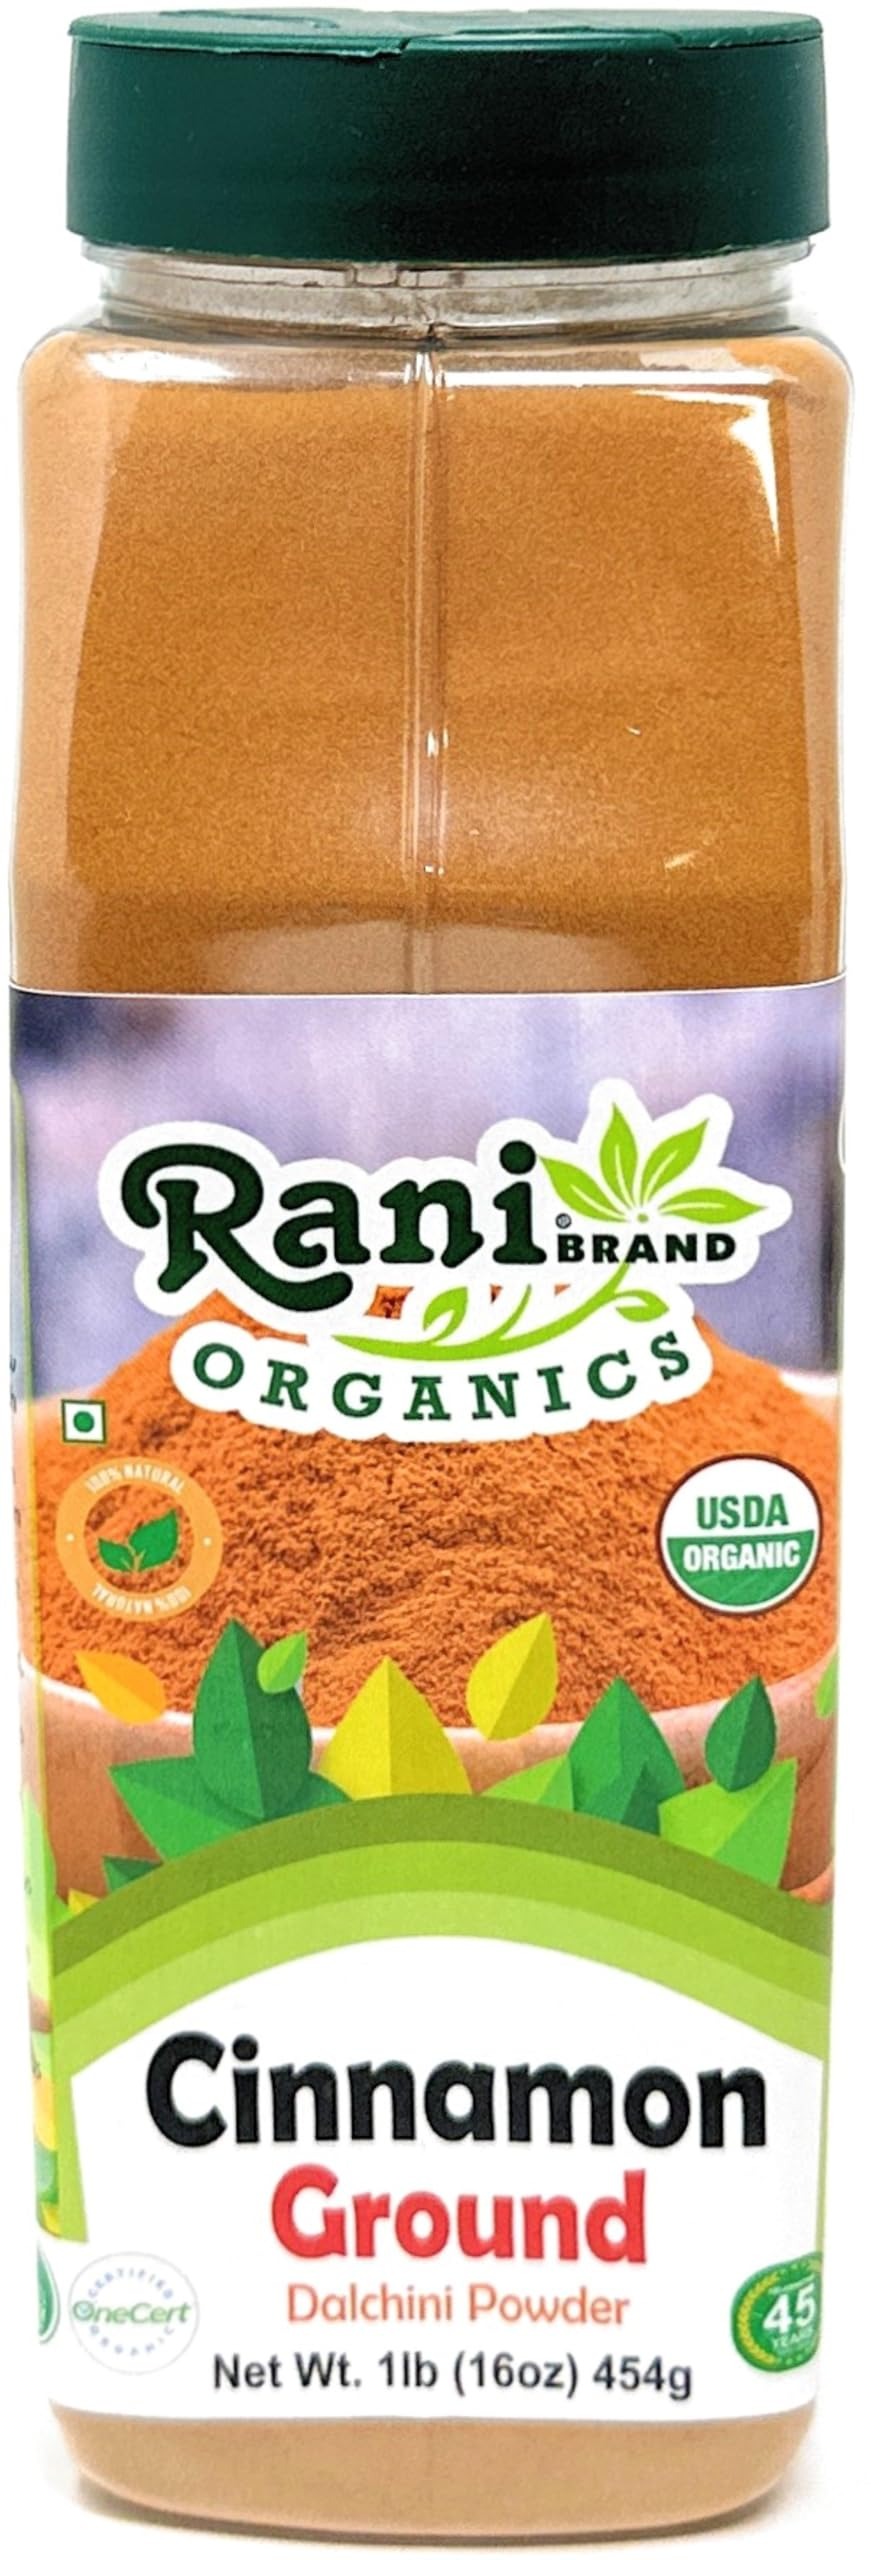
Item Name: Rani Organic Cinnamon Powder (Ground) Spice 16oz (1lb) 454g PET Jar ~ All Natural | Salt-Free | Vegan | No Colors | Gluten Friendly | NON-GMO | Kosher | USDA Certified Organic
Bullet Point 1: You'll LOVE our Organic Cinnamon Powder by Rani Brand--Here's Why:
Bullet Point 2: ❤️USDA Certified Organic, Kosher, 100% Natural, Non-GMO, No Preservatives, Vegan, Gluten Friendly, PREMIUM Gourmet Food Grade Spice.
Bullet Point 3: ❤️Packed in a no barrier Plastic Jar, let us tell you how important that is when using this, potent of all Indian Spices!
Bullet Point 4: ❤️Rani is a USA based company selling spices for over 40 years, buy with confidence!
Bullet Point 5: ❤️Net Wt. 16oz (454gms), Product of Vietnam, Alternative Name (Indian) Dalchini Ground
Product Description: <b>Cinnamon</b>A Little History! <br> The evergreen cinnamon tree is native to Sri Lanka, though it is also grown in India, Brazil, Indonesia, and the West Indies. The inner bark of the tree is peeled off, dried and then hand rolled into quills. Suited for both sweet and savory dishes, cinnamon is particularly good with lamb in Moroccan dishes and great in Indian rice dishes. Cinnamon is also great complement to chocolate deserts and in both hot and cold drinks. <br>
Value: 16.0
Unit: Ounce

Price: 19.49